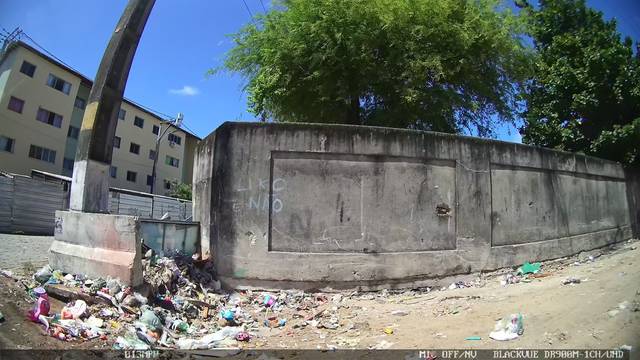
Region: Brazil
Coordinates: -5.777, -35.202